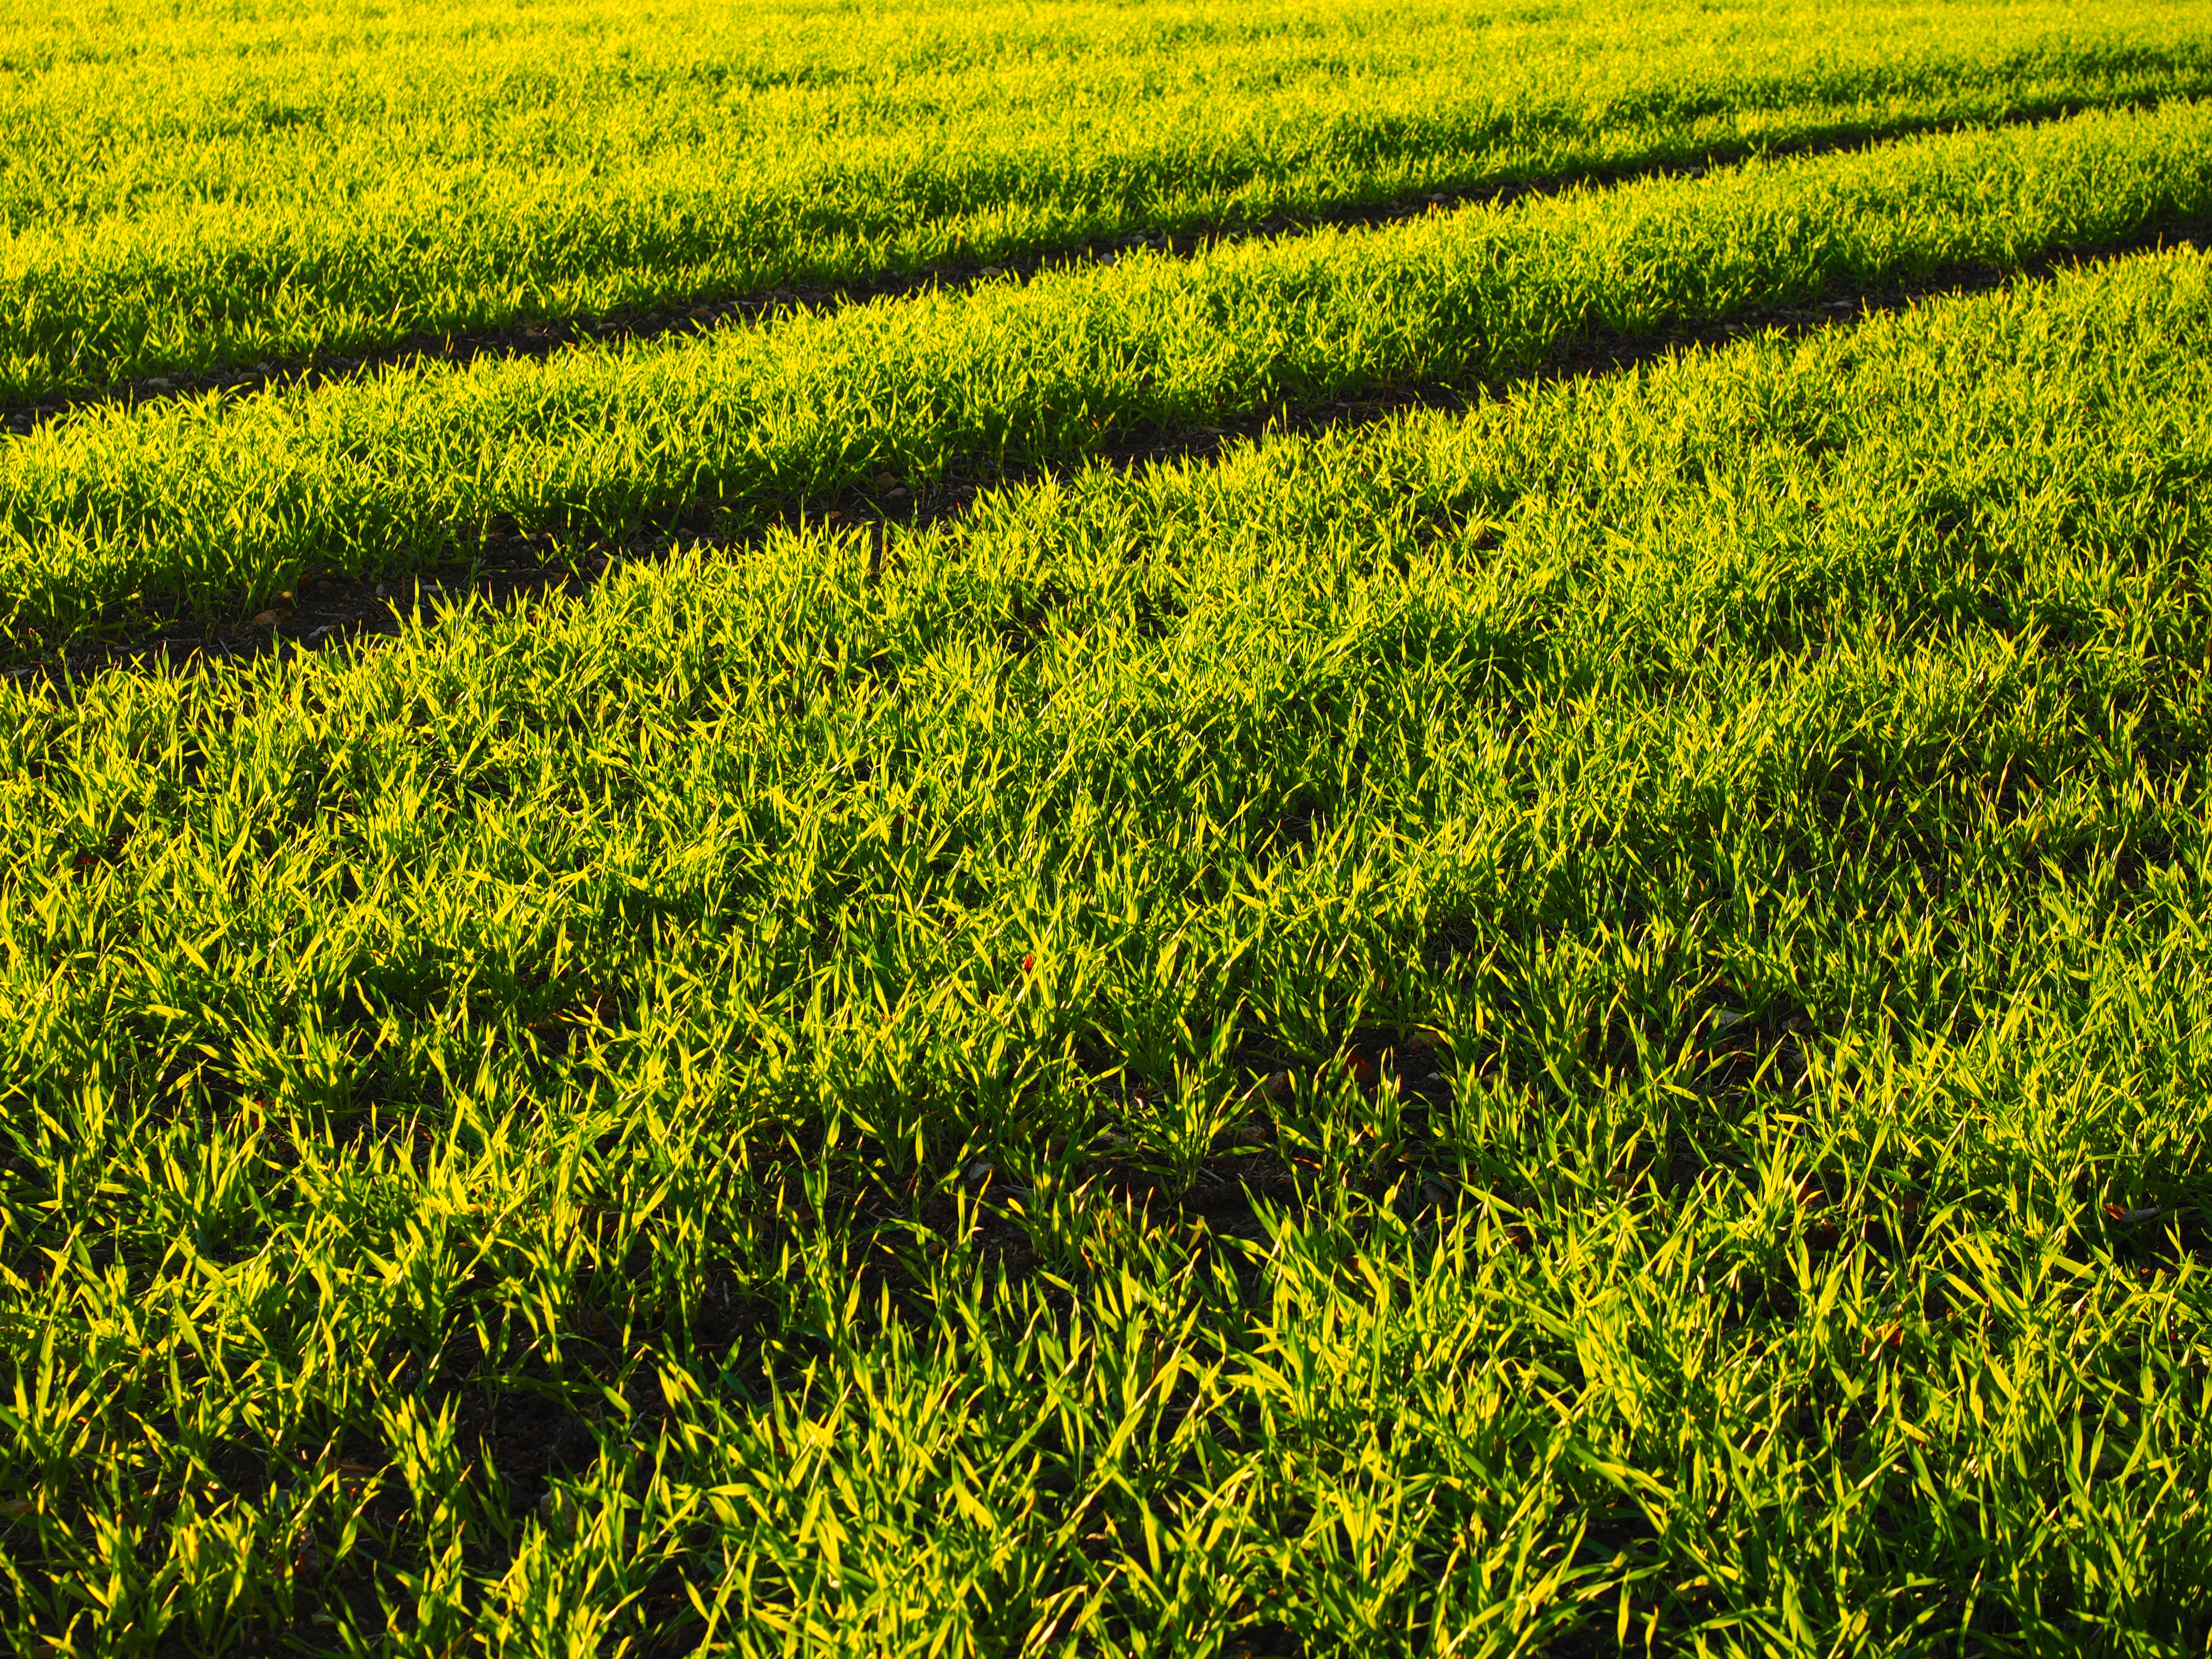
grass, plant, field, lawn, meadow, prairie, seed, flower, food, green, produce, vegetable, crop, yellow, agriculture, rapeseed, cultivation, grassland, shrub, cereals, canola, planting, brassica, arable, rural area, flowering plant, grass family, land plant, mustard plant